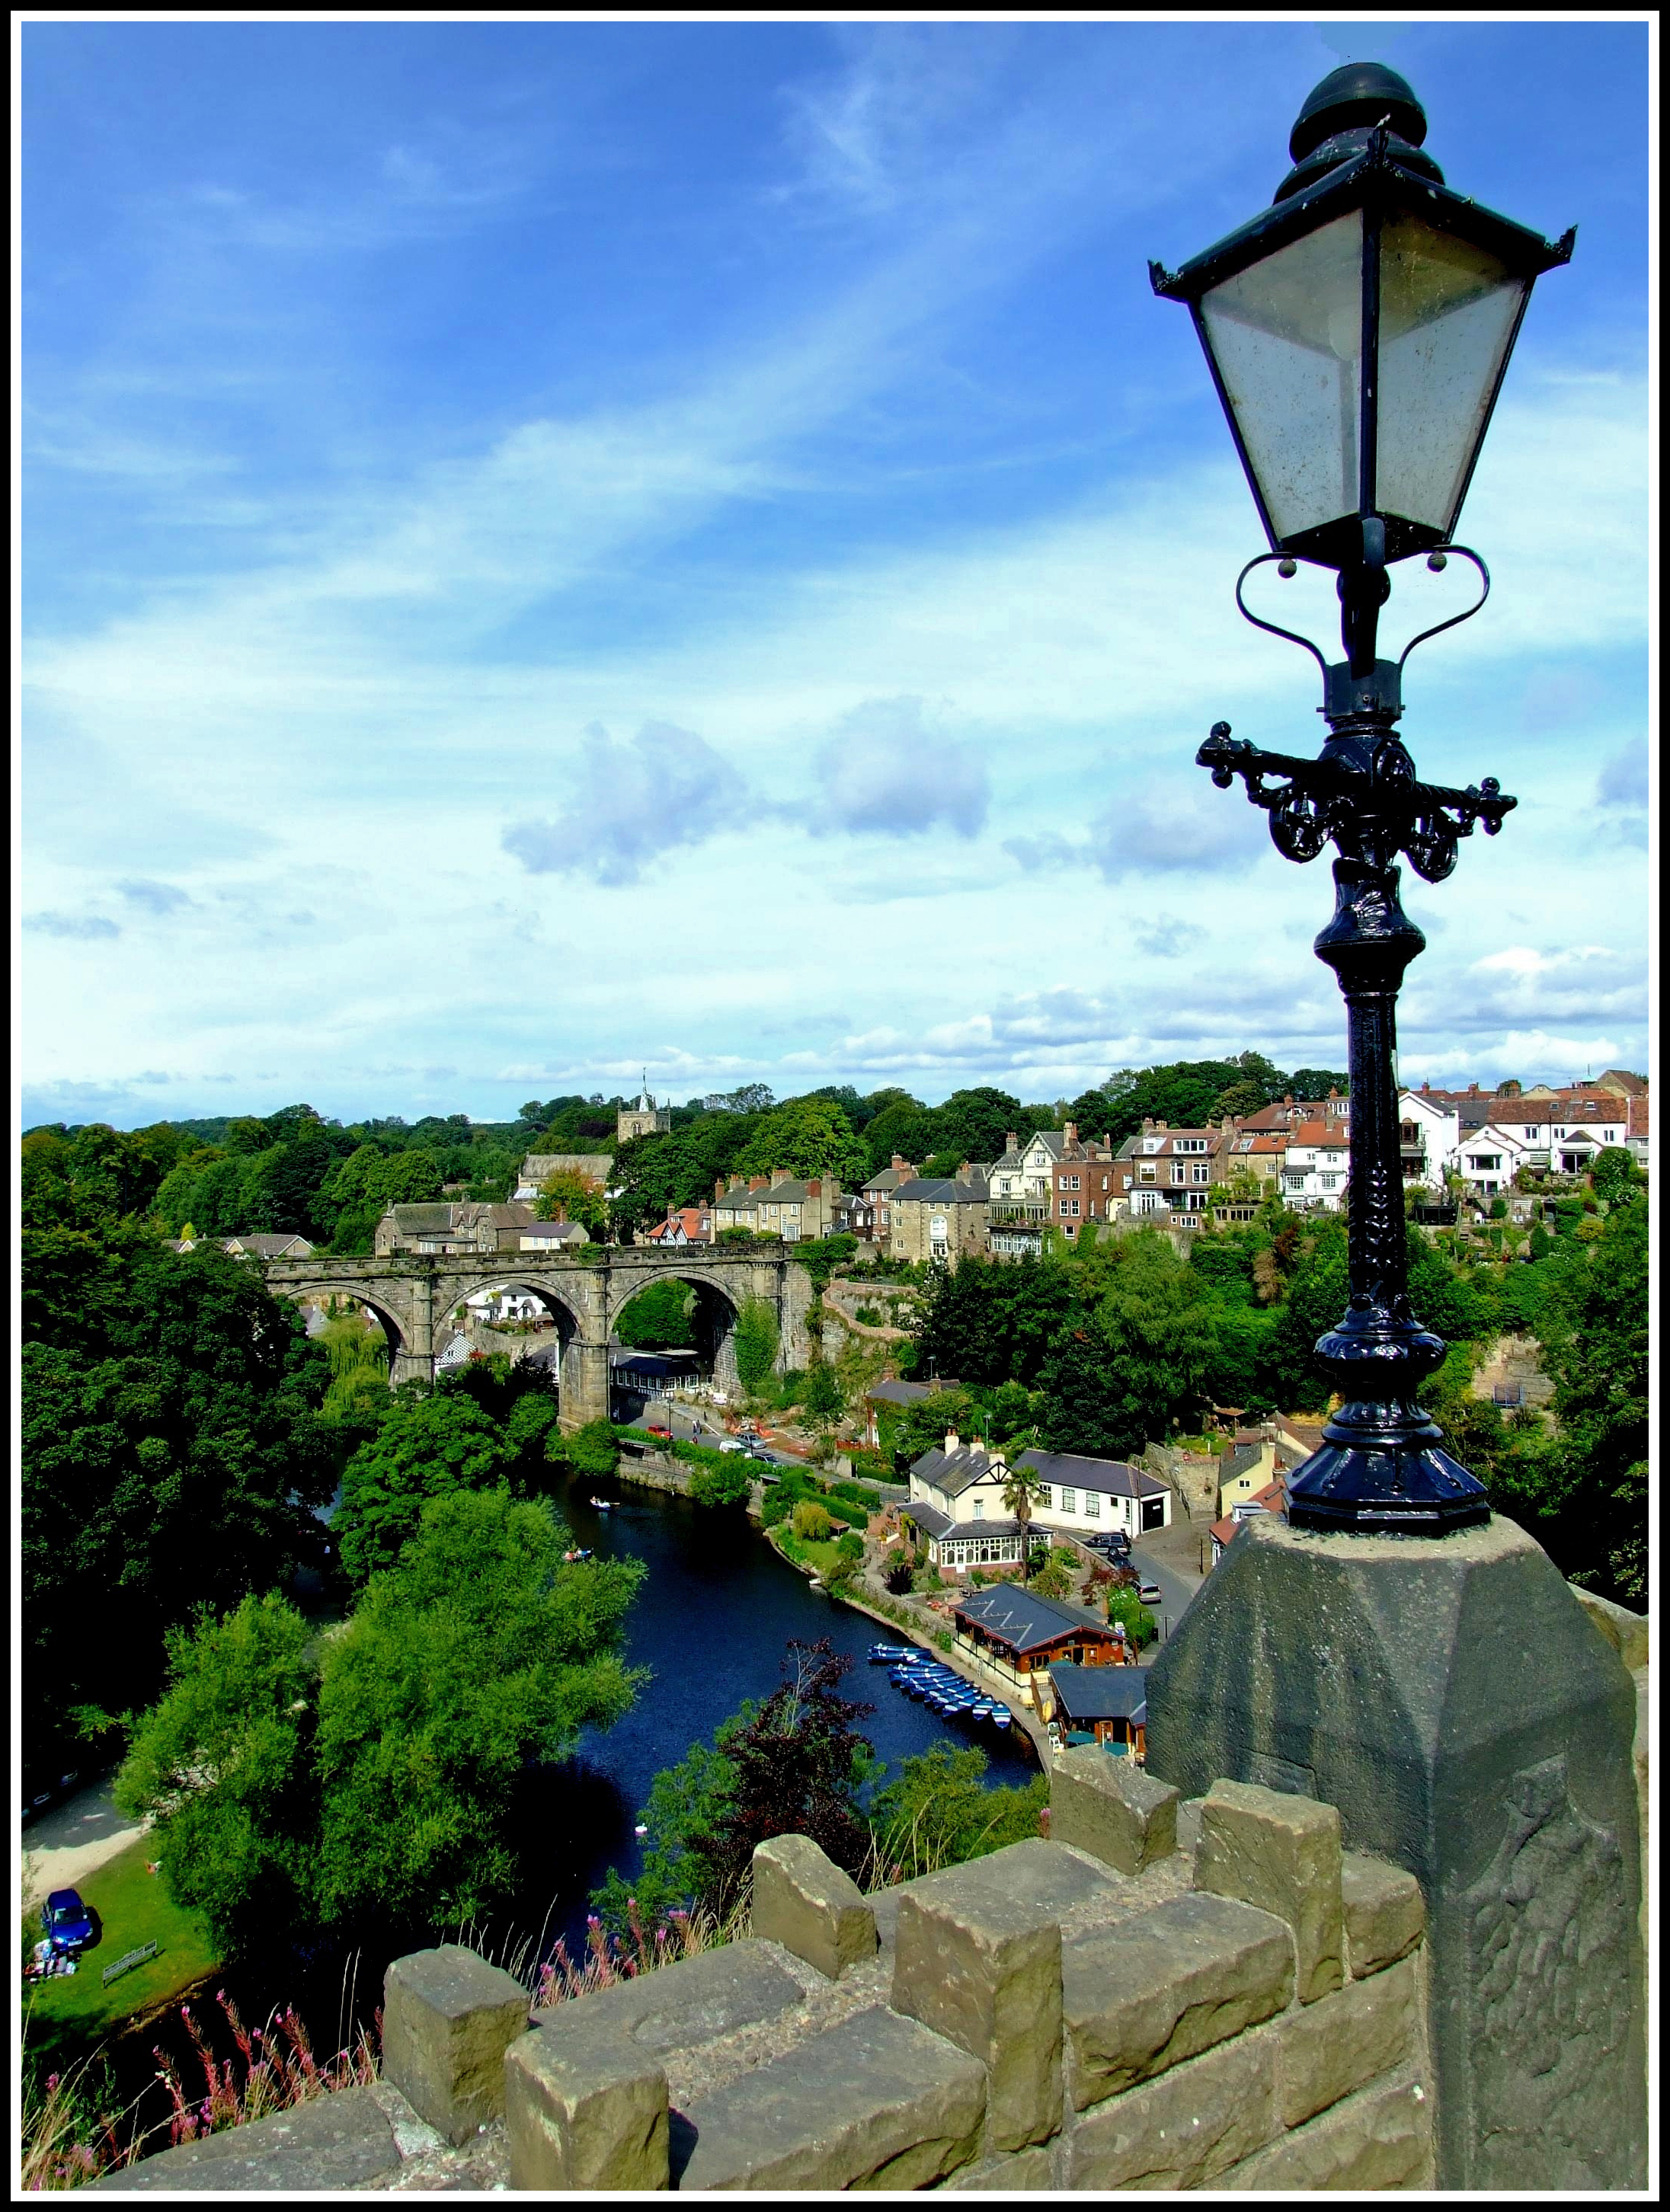
tower, landmark, street light, lighting, landscapes, water feature